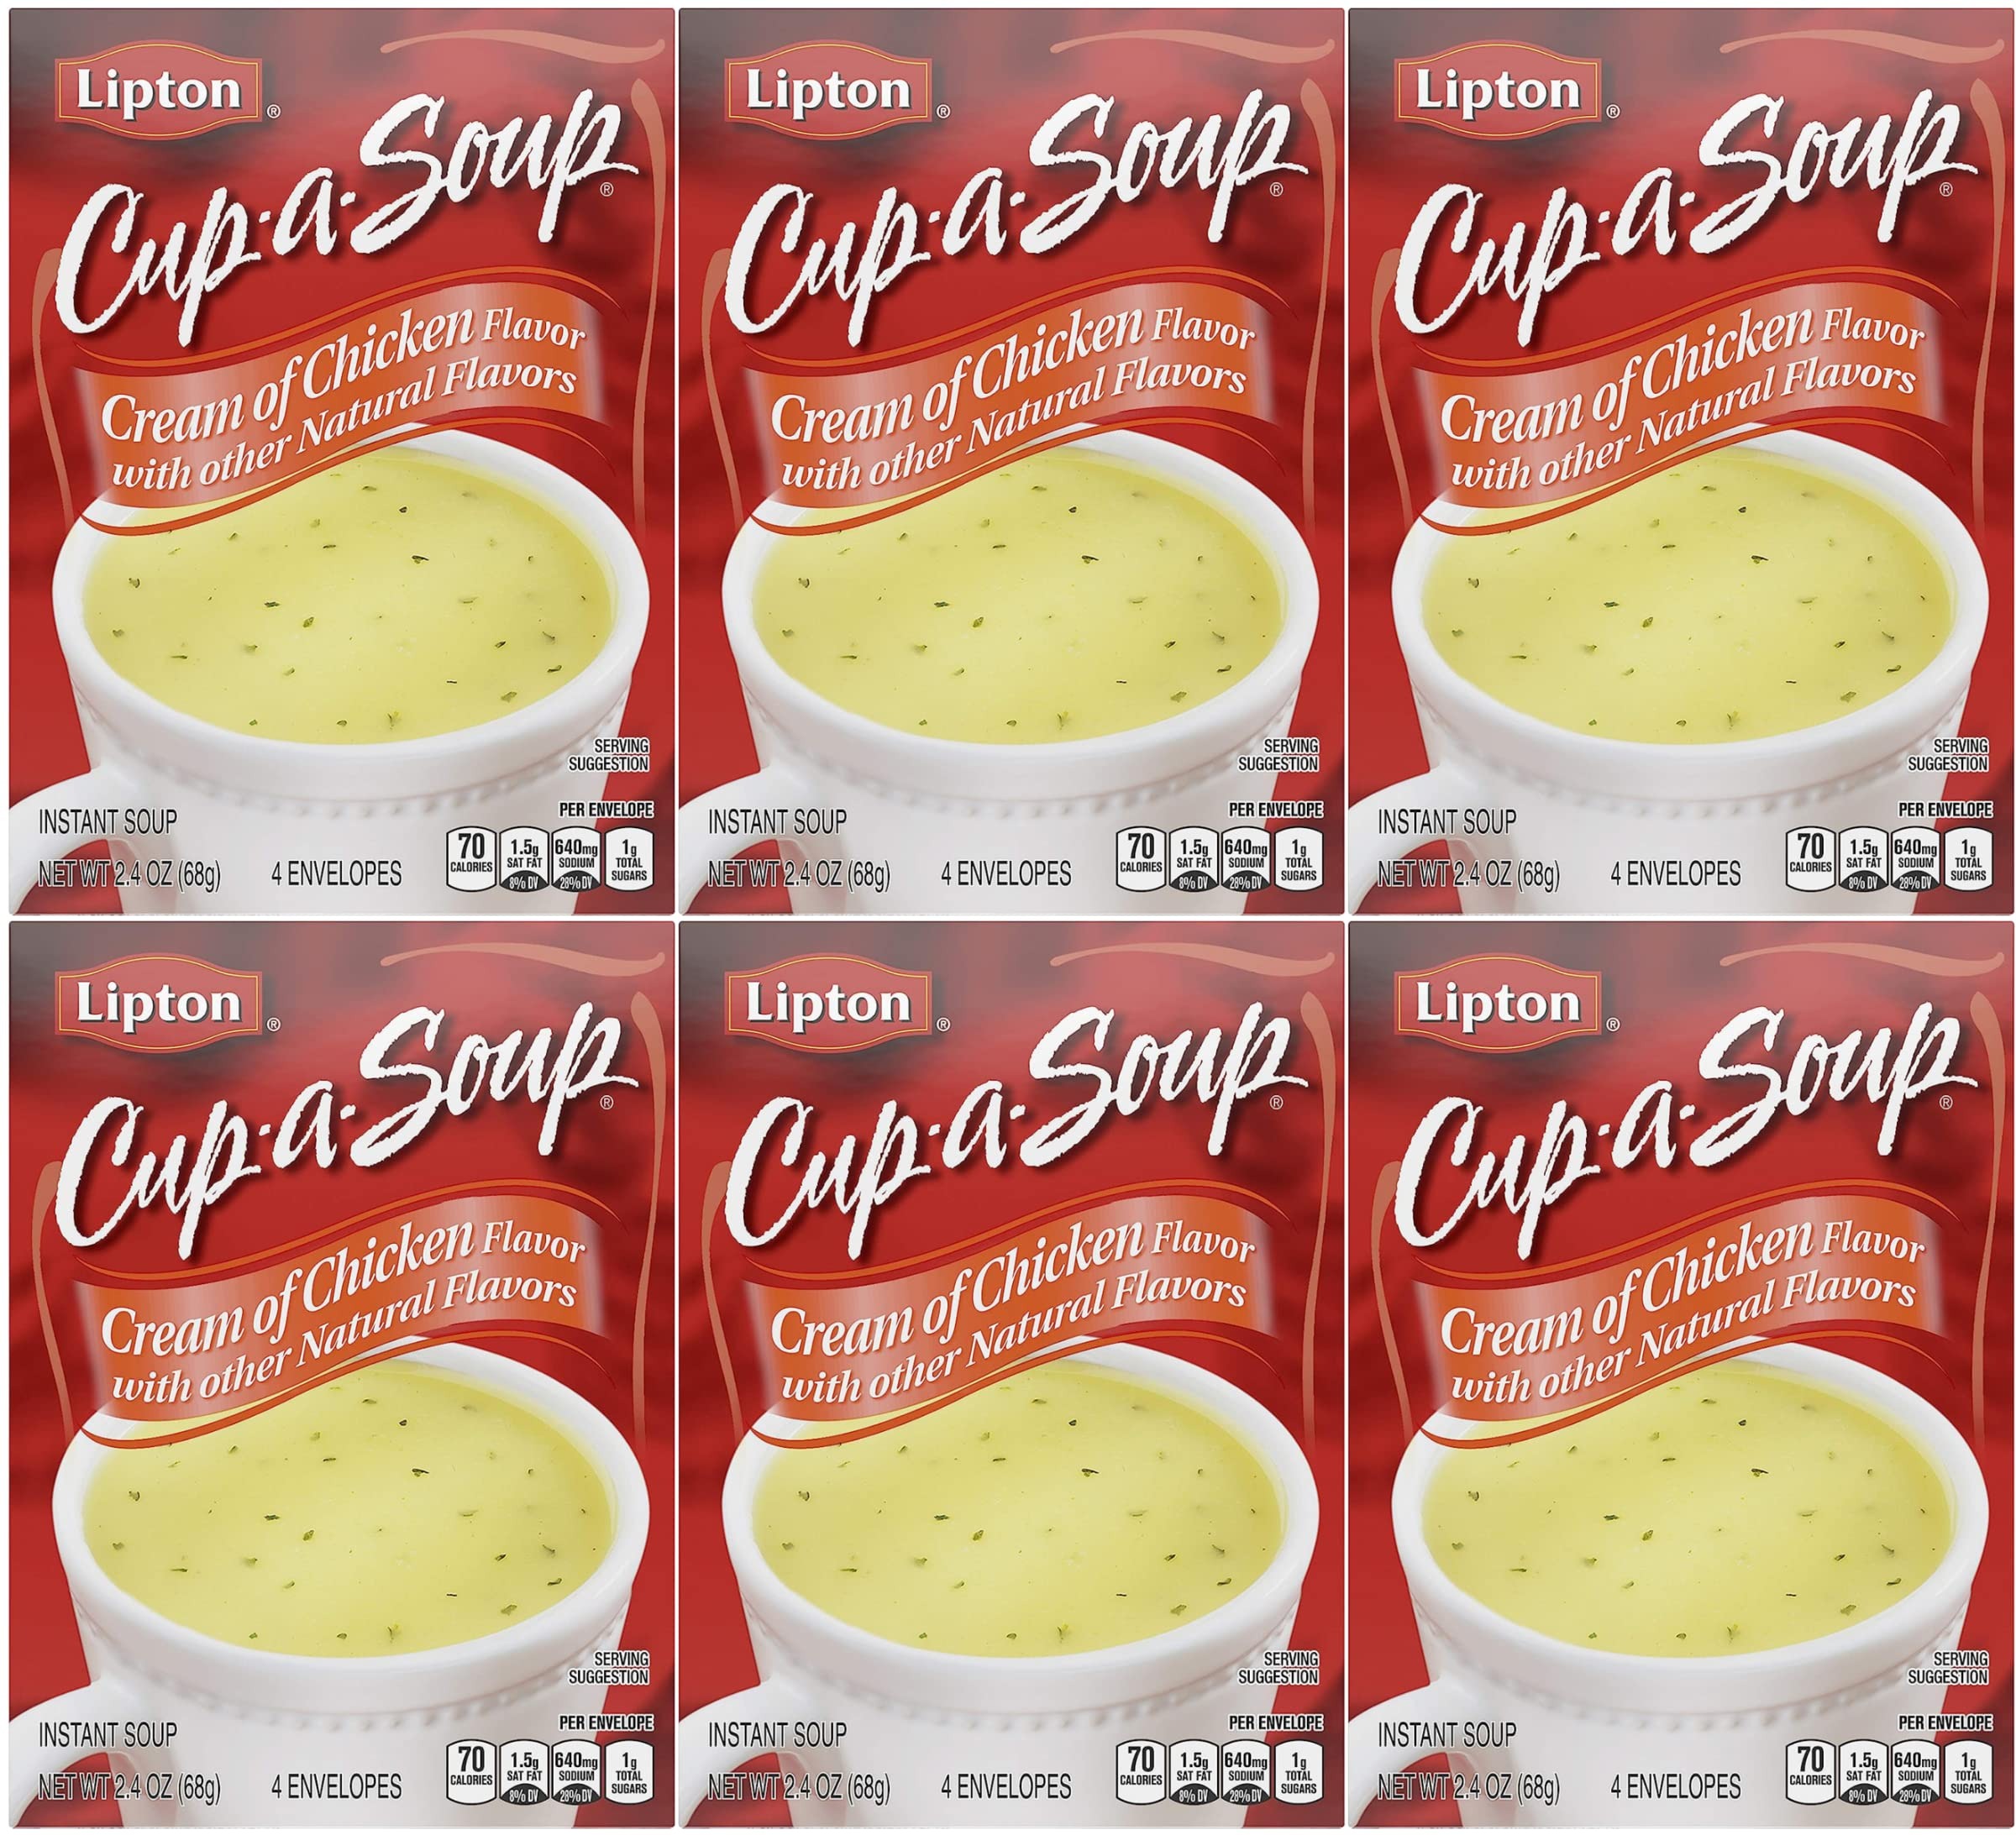
Item Name: Lipton Cup-A-Soup Cream of Chicken, 2.4 Ounce (Pack of 6)
Bullet Point 1: Lipton Cup-a-Soup Cream of Chicken (2.4oz) is a smooth and satisfying this creamy chicken flavored soup is the remedy that you can sip, savor and enjoy
Bullet Point 2: Relax and take a Cup-a-Soup break
Bullet Point 3: Warm, soothing, and satisfying chicken soup
Bullet Point 4: Easy stove-top or microwave prep. Cooks in under 2 minutes
Bullet Point 5: Four envelopes in each box
Value: 14.4
Unit: Ounce

Price: 13.89